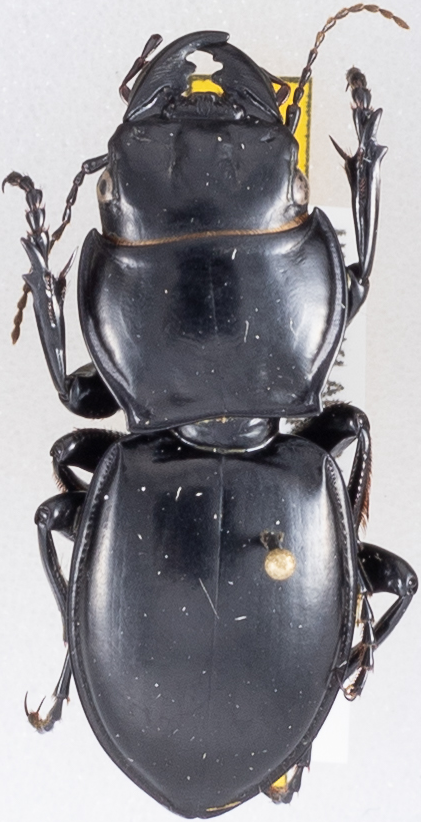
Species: Pasimachus californicus
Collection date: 2019-09-18
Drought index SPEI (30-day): -0.114
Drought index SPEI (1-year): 2.09
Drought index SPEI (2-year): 1.214